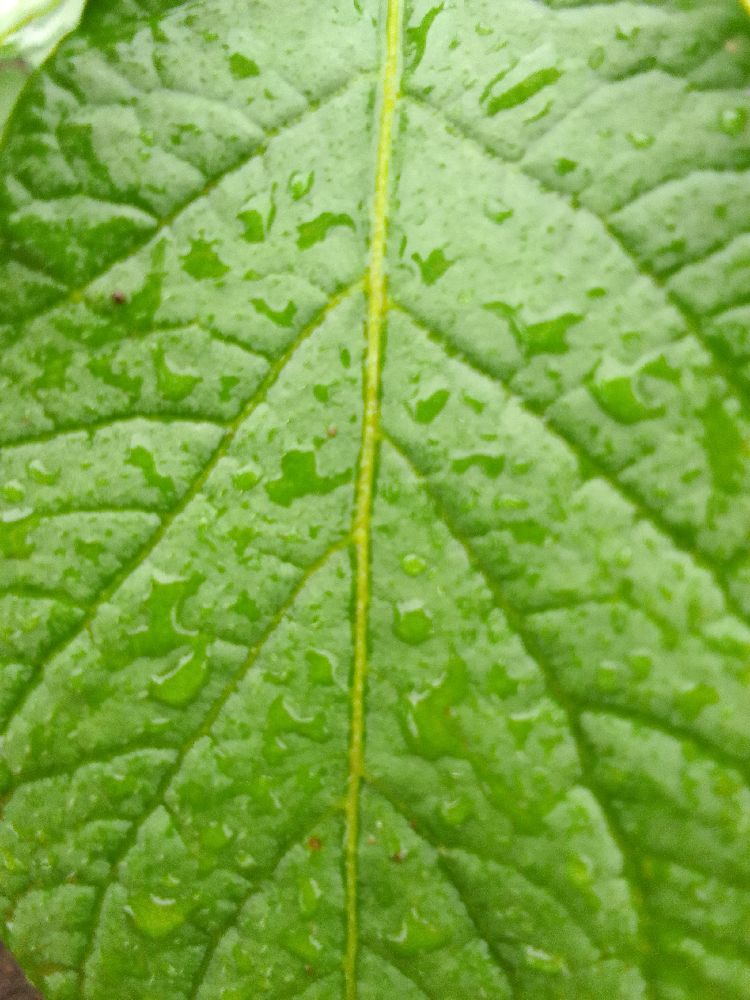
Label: Healthy